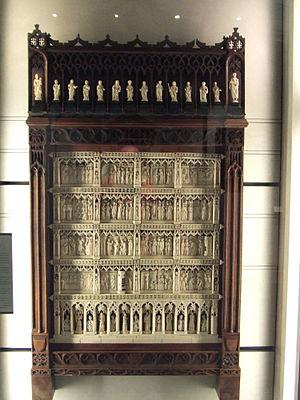
Panneau de l'atelier des Embriachi au musée des beaux-arts de Lyon
Baldassare degli Embriachi, en français Balthazar Embriachi né à Florence, est un sculpteur sur ivoire de l'école florentine de la Renaissance italienne de la fin du XIVᵉ et du début du XVᵉ siècle.